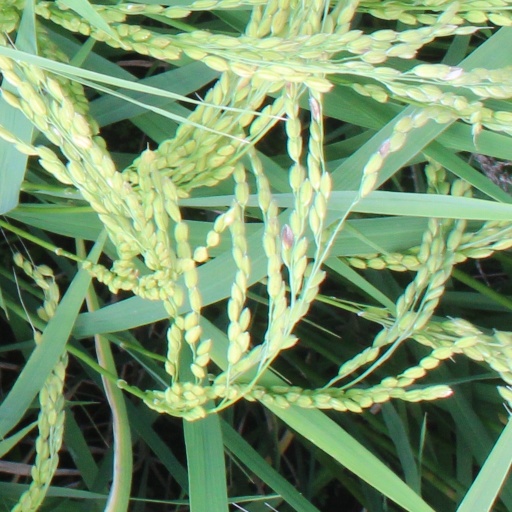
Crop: rice